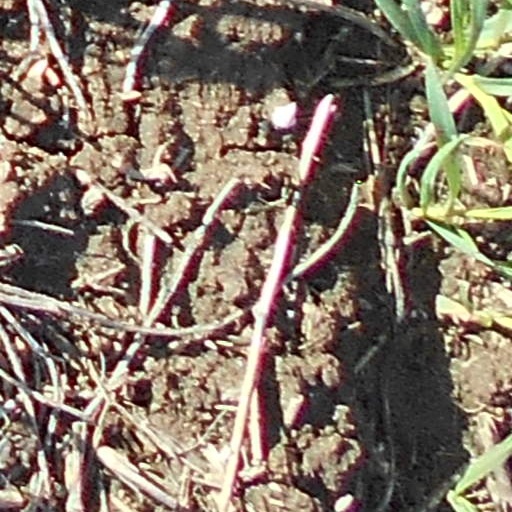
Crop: wheat